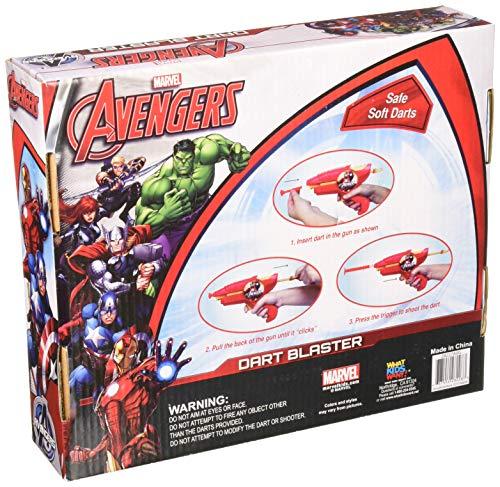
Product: Dart Gun - Avengers - in Open Box
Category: Toys & Games | Sports & Outdoor Play | Blasters & Foam Play
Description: Avengers Dart Gun.
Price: $7.20
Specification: ProductDimensions:10x10x2inches|ItemWeight:11.2ounces|ShippingWeight:11.2ounces(Viewshippingratesandpolicies)|ASIN:B00BHRRRVA|Itemmodelnumber:28227AVG|Manufacturerrecommendedage:7yearsandup